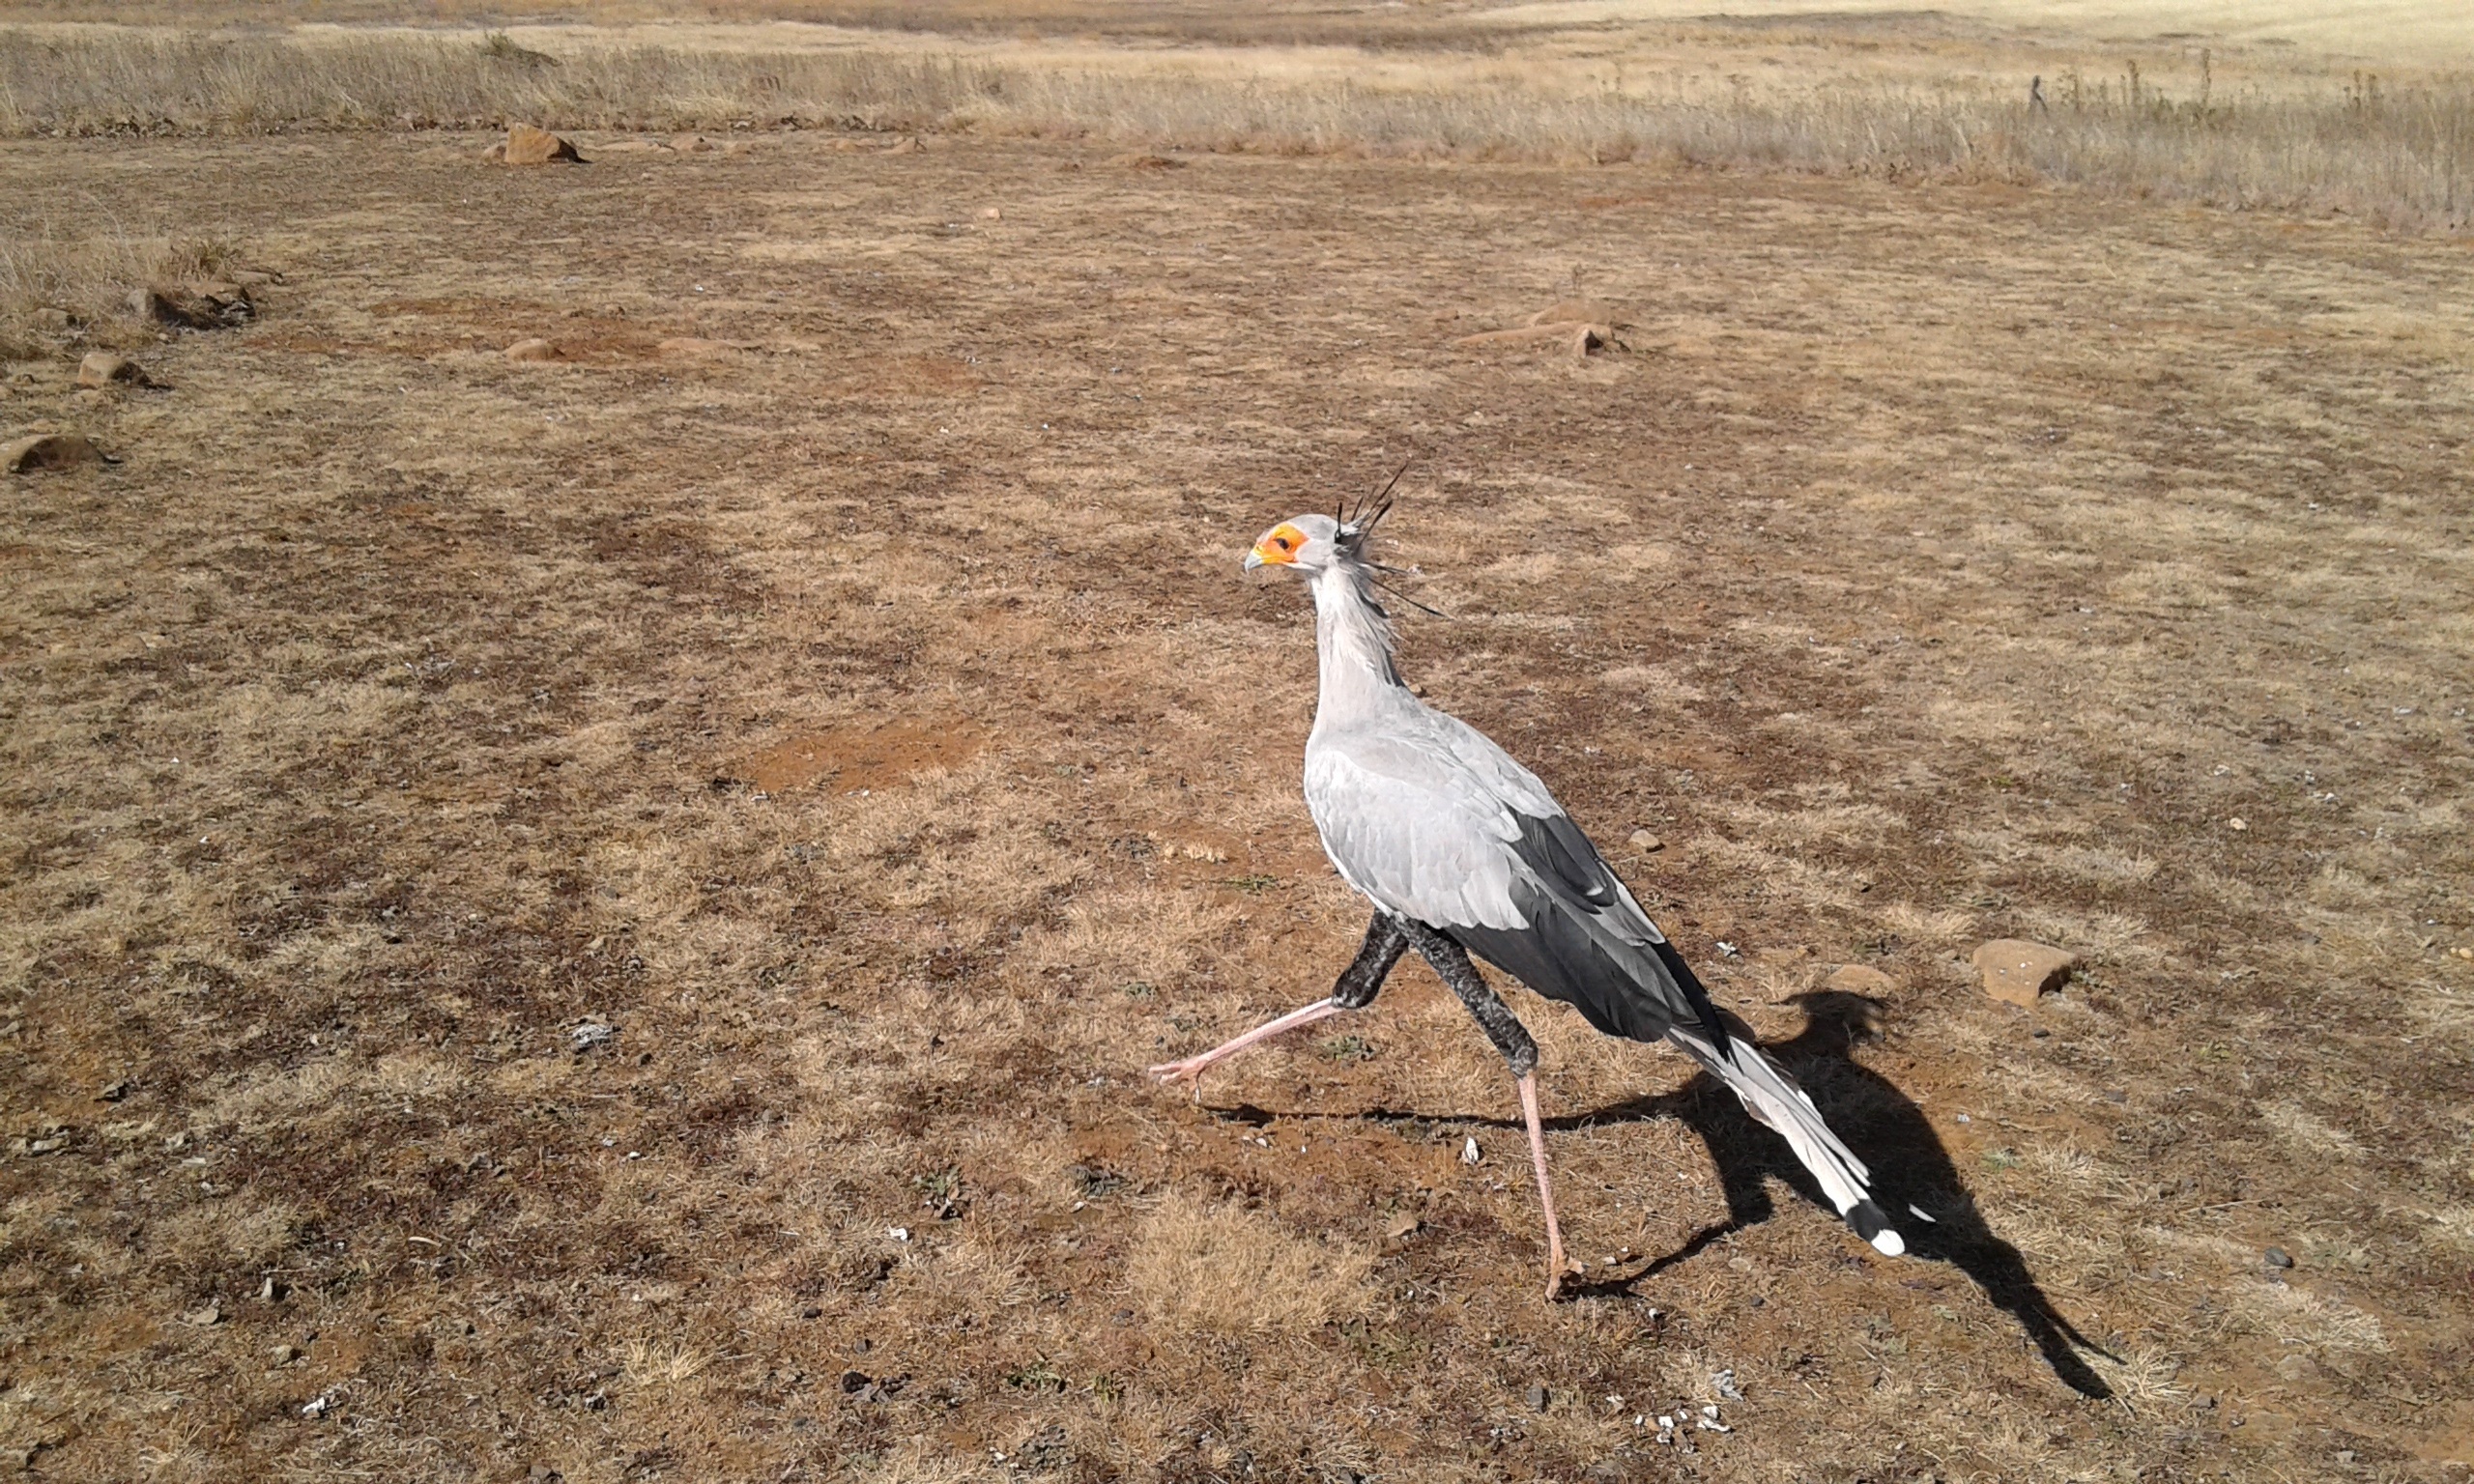
nature, bird, wildlife, wild, natural, feather, fauna, life, wings, animals, vertebrate, secretary bird, crane like bird